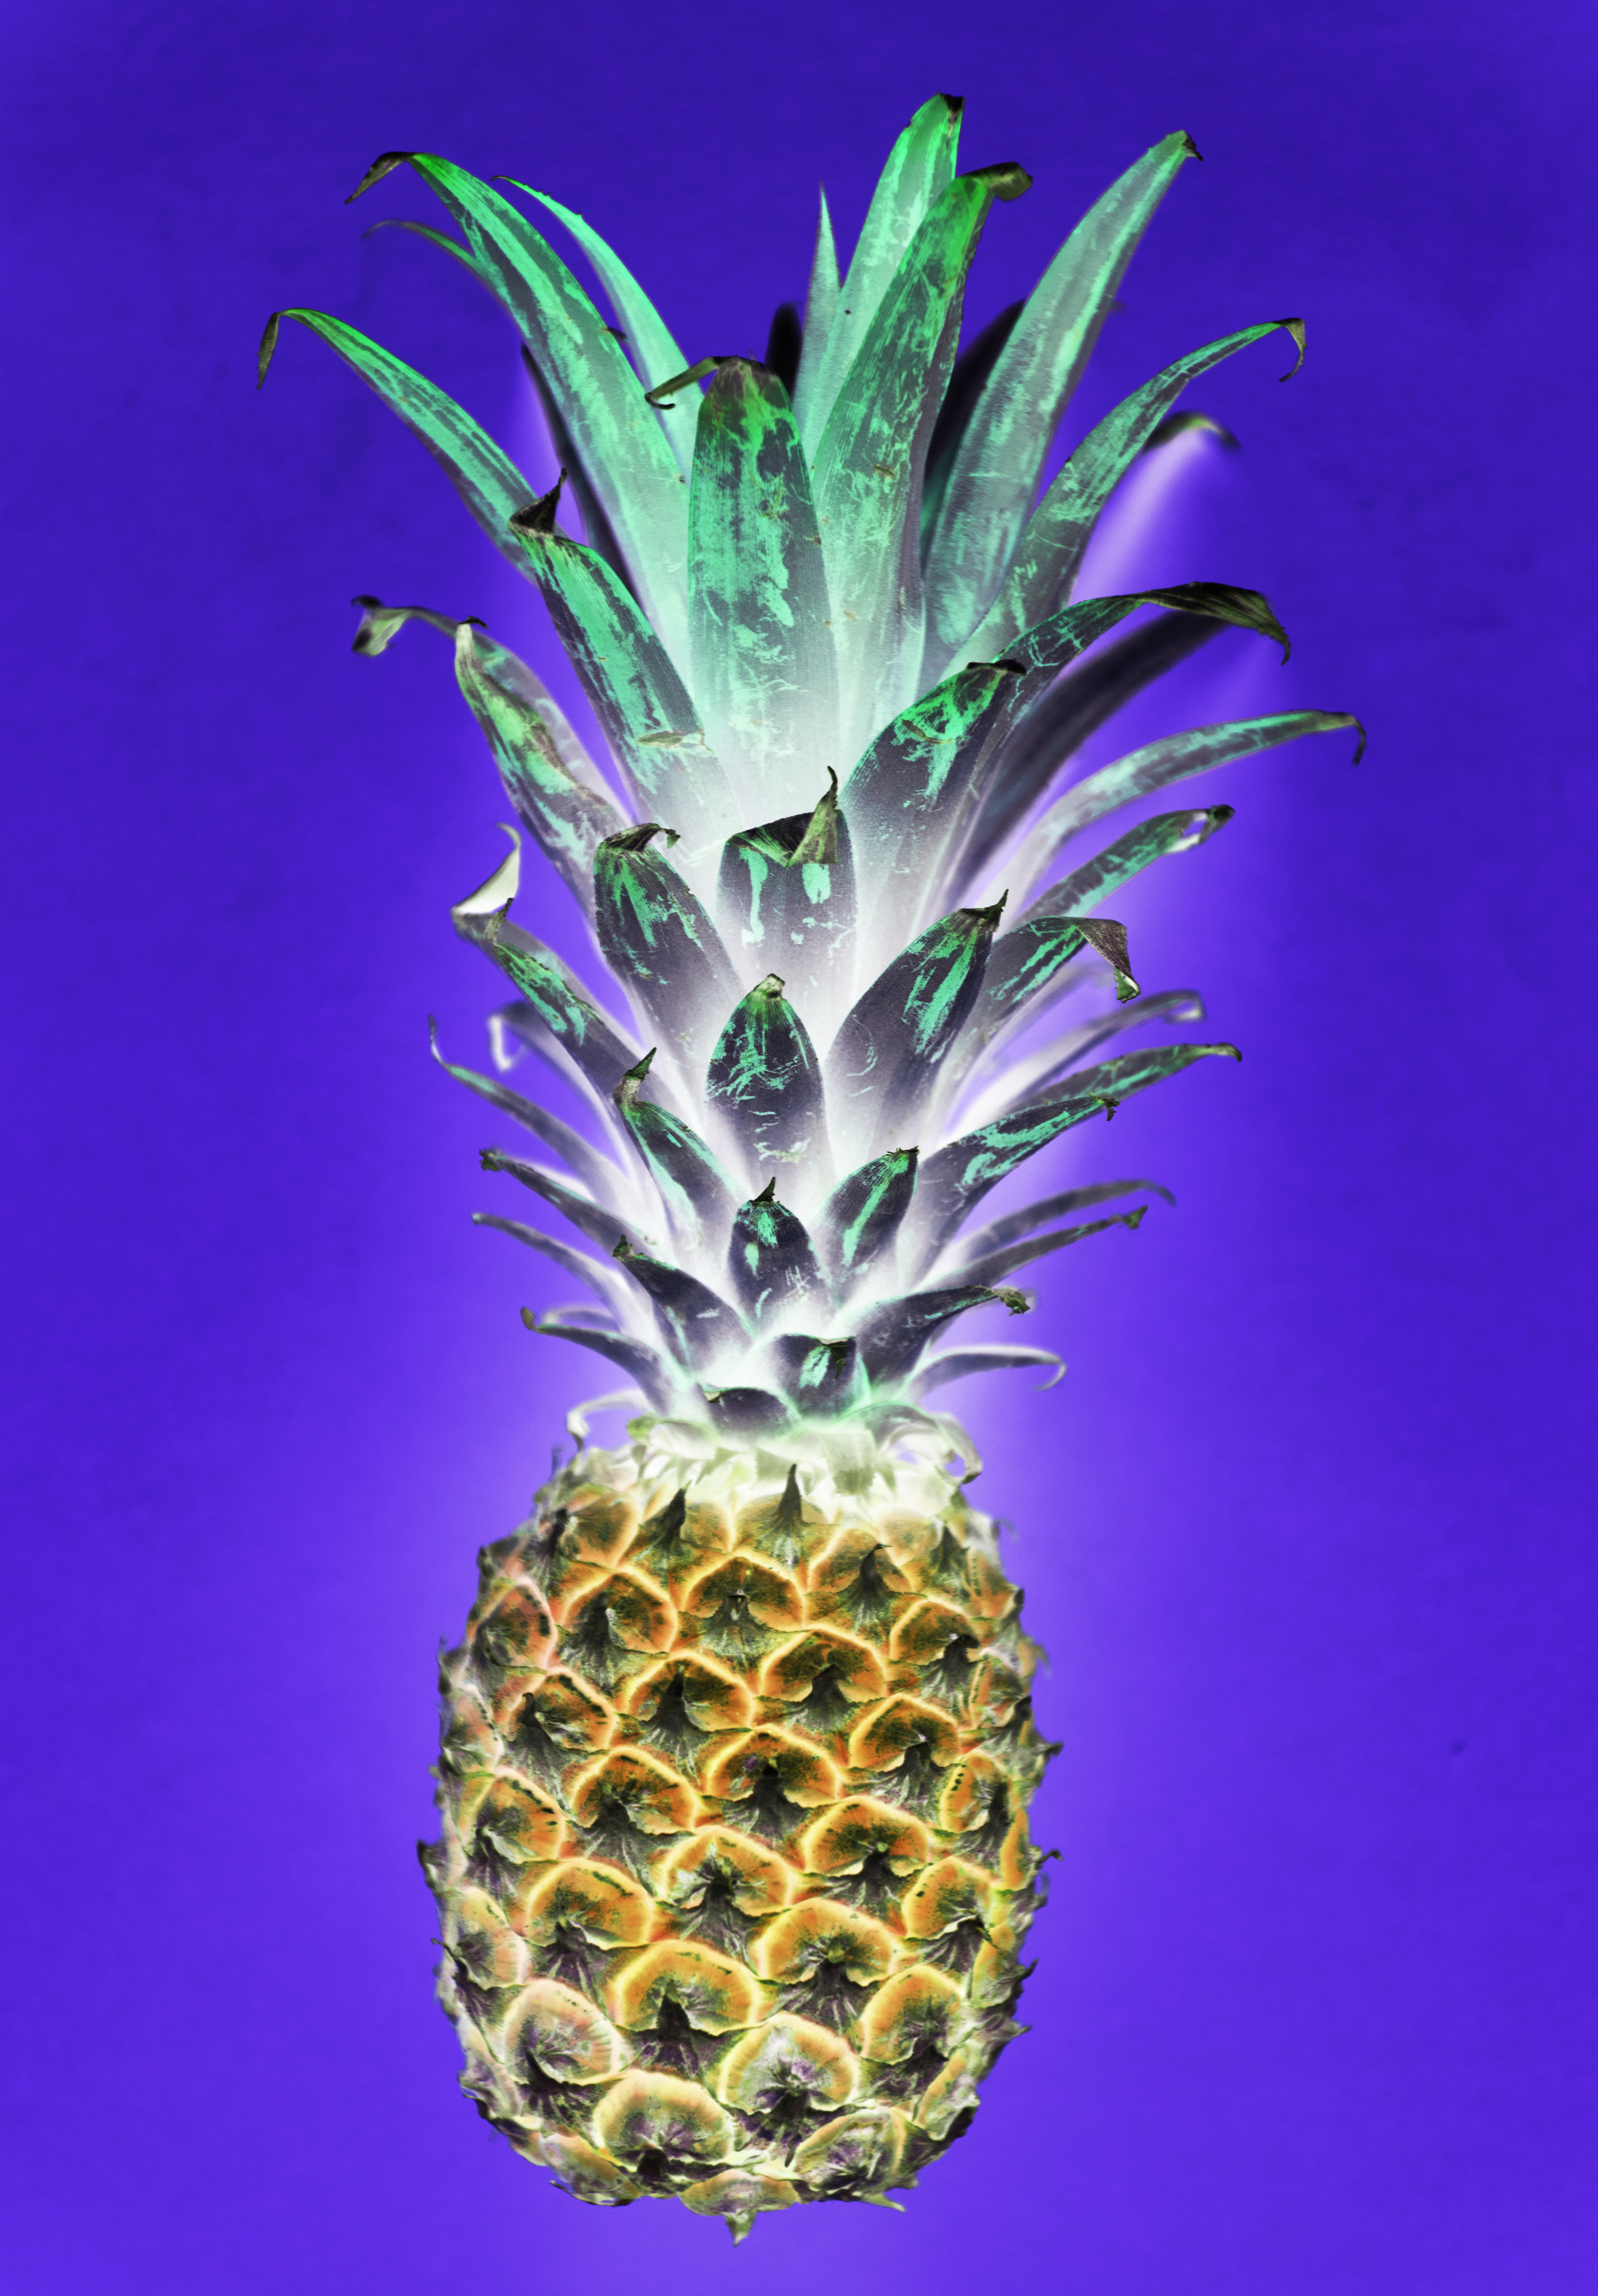
aerial, background, blue background, colorful, delicious, dessert, diet, effect, energy, filter, flat lay, flatlay, food, fresh, freshness, fruit, funky, healthy, ingredient, inversion, invert, inverted, isolated, juicy, natural, nature, negative, negative filter, nutrition, nutritious, organic, pattern, pineapple, raw, refreshment, ripe, season, seasonal, slice, summer, summertime, sweet, taste, tasty, texture, textured, tropical, tropics, vitamin, wallpaper, yummy, ananas, plant, organism, bromeliaceae, produce, flowering plant